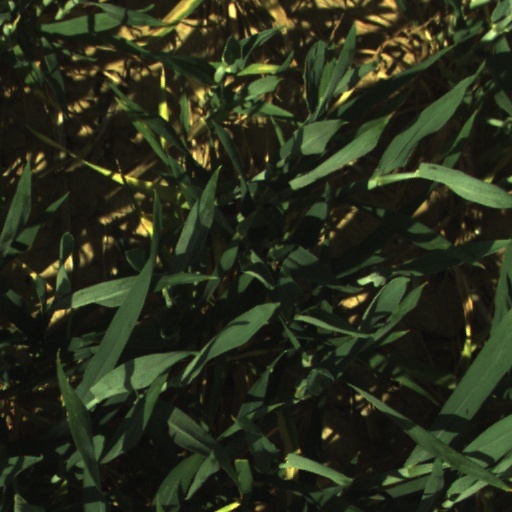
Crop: wheat